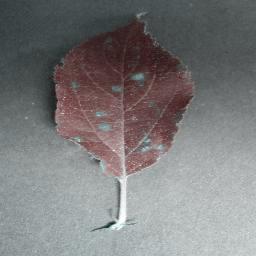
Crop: apple
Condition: cedar_rust